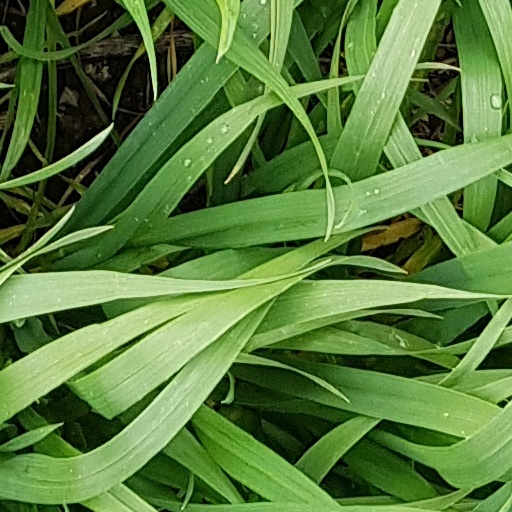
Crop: wheat